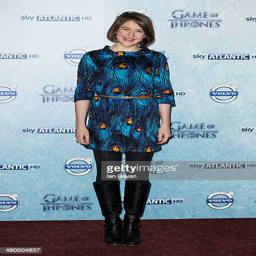
actor attends the season premiere